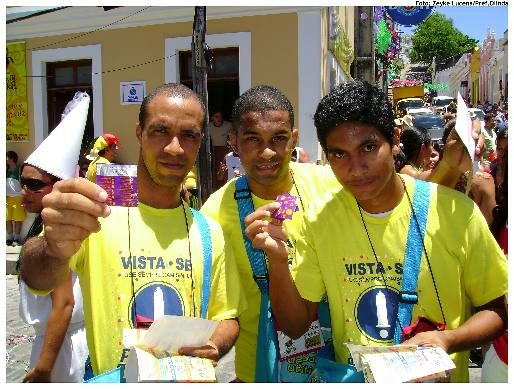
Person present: Yes